Our Lady of Europe

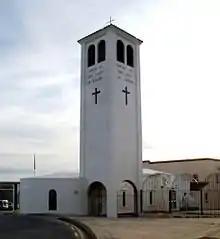
Shrine of Our Lady of Europe, at Europa Point, Gibraltar.

In 1309, King Ferdinand IV of Castile took Gibraltar, driving the Muslim troops back across the strait to Africa. The King converted the ancient mosque into a Christian Shrine. The Muslims again captured Gibraltar 24 years later in 1333. In 1462 King Henry IV recaptured Gibraltar and restored the devotion to Our Lady of Europe initiated by his grandfather, Ferdinand, once again transforming the ancient mosque into a Christian Shrine.